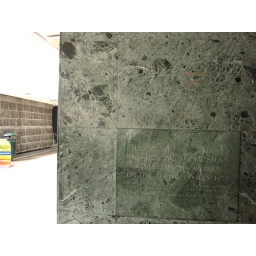
near our post office box